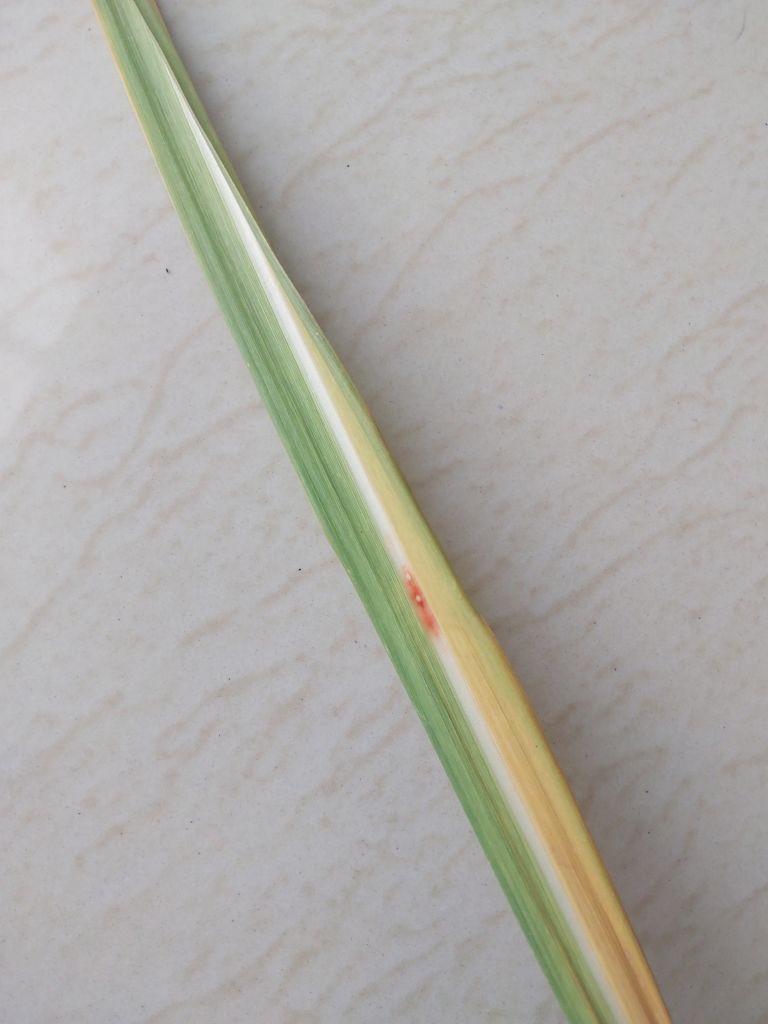
Label: Brown Spot